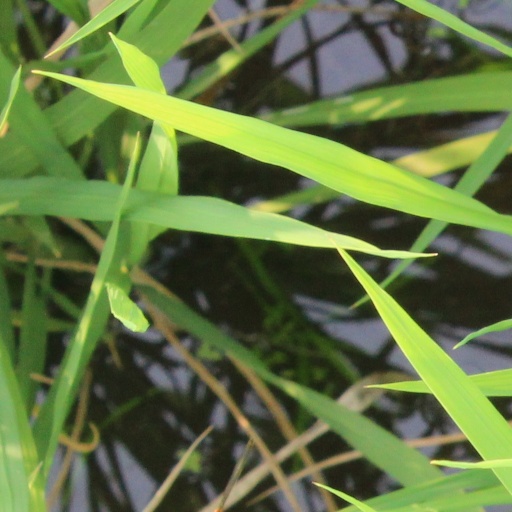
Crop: rice